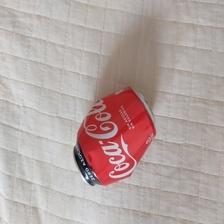
Label: cans